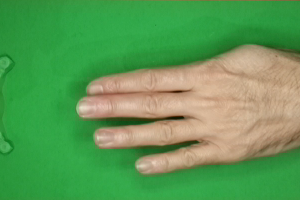
Label: paper